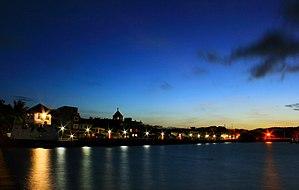
Gumaca est une municipalité de la province de Quezon, aux Philippines.